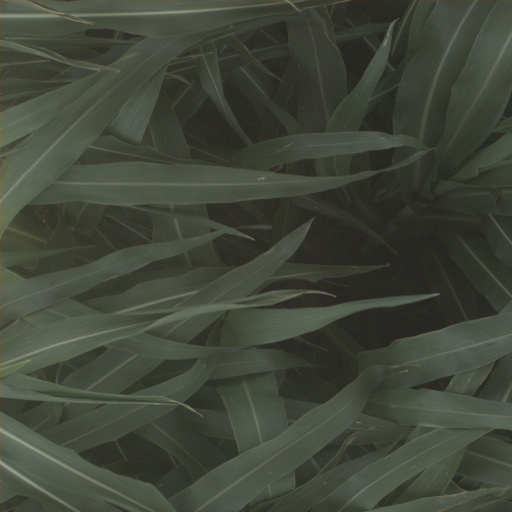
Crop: sorghum